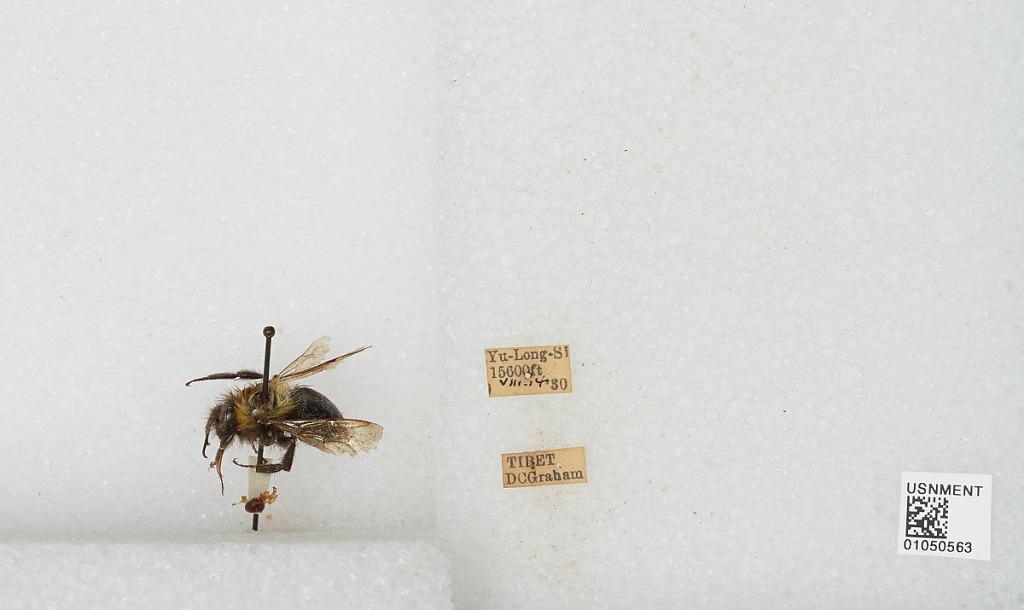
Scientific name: Bombus sp.
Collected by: D. Graham
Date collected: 1930-8-14
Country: China
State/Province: Tibet Autonomous Region
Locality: Yu-Long-Si